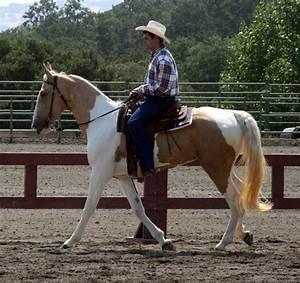
horse